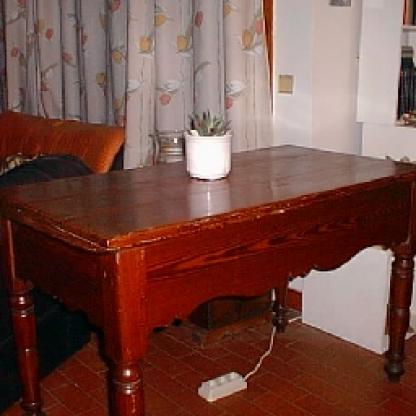
Scene: Indoor